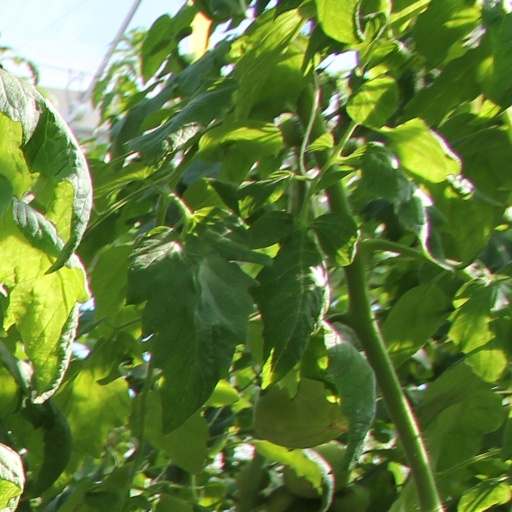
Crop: tomato